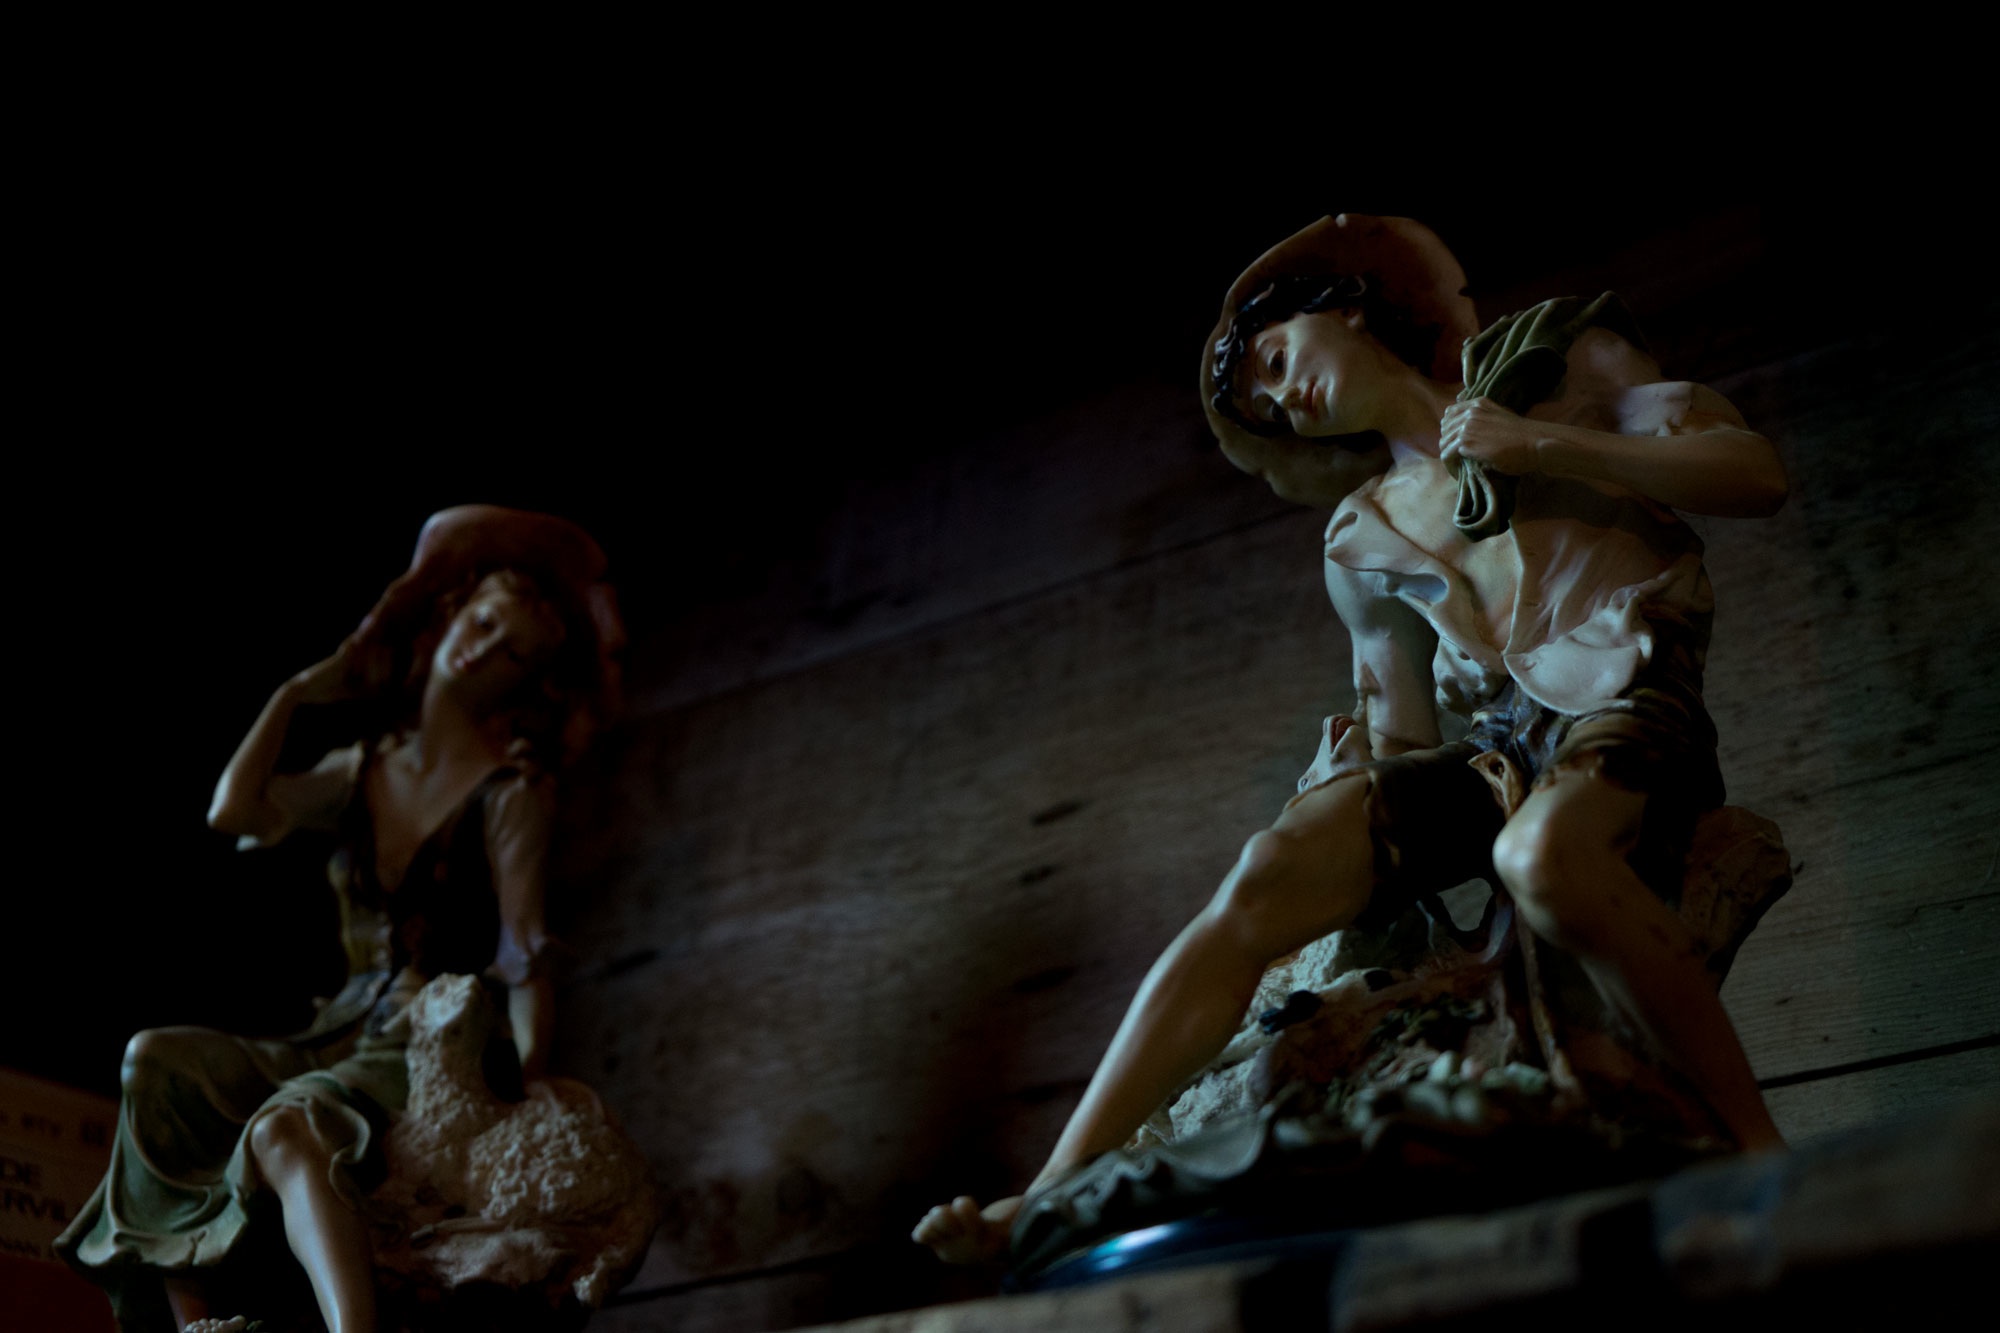
screenshot, mythology, computer wallpaper